Binegar railway station

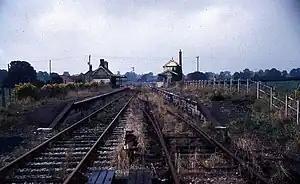
Binegar railway station in 1967

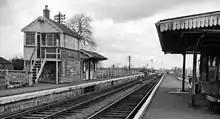
Binegar Station in 1963

Binegar railway station was a station on the Somerset and Dorset Joint Railway in the county of Somerset in England. Opened on 20 July 1874, the station consisted of two platforms, with a building on the down platform. There was a substantial goods yard with two sheds and sidings, controlled from a 24 lever signal box. Being the first station north of the line's summit at Masbury Binegar was also where locomotives used as banking engines on north-bound trains would drop off and cross the line ready to return south.